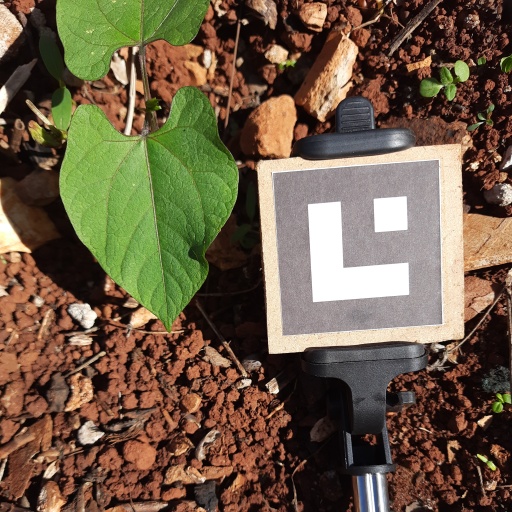
Observations: wavy surface, no eating holes, under sunlight